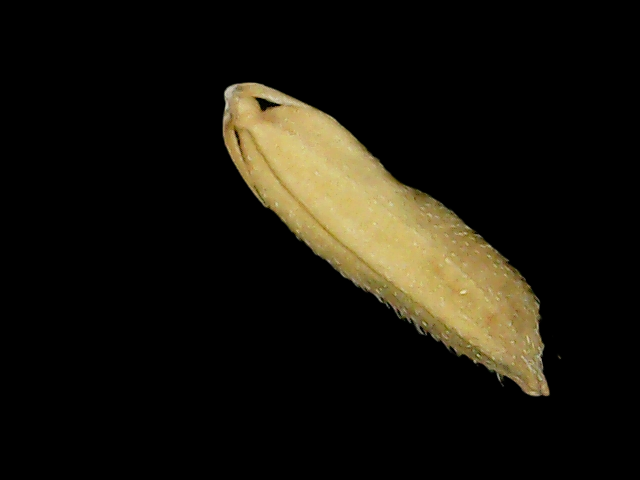
Rice variety: Binadhan14